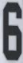
Number: 6